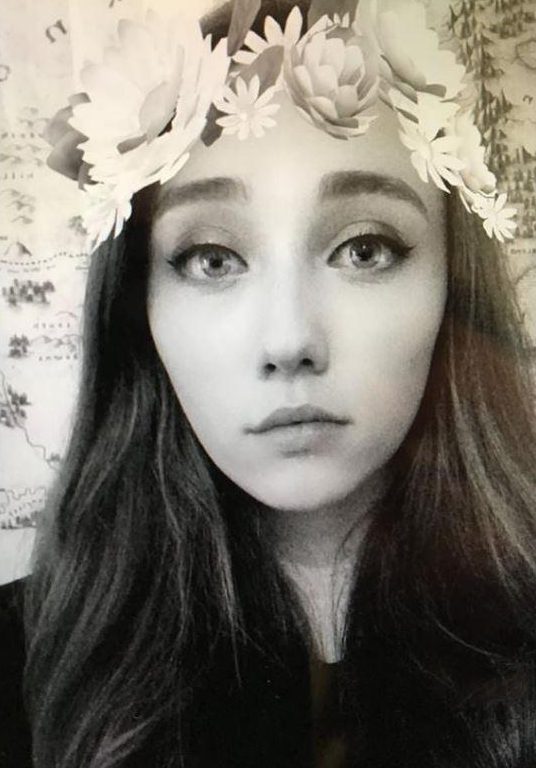
Gender: women